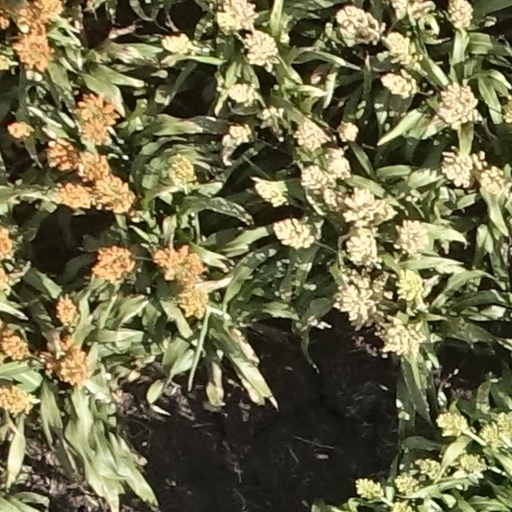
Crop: sorghum